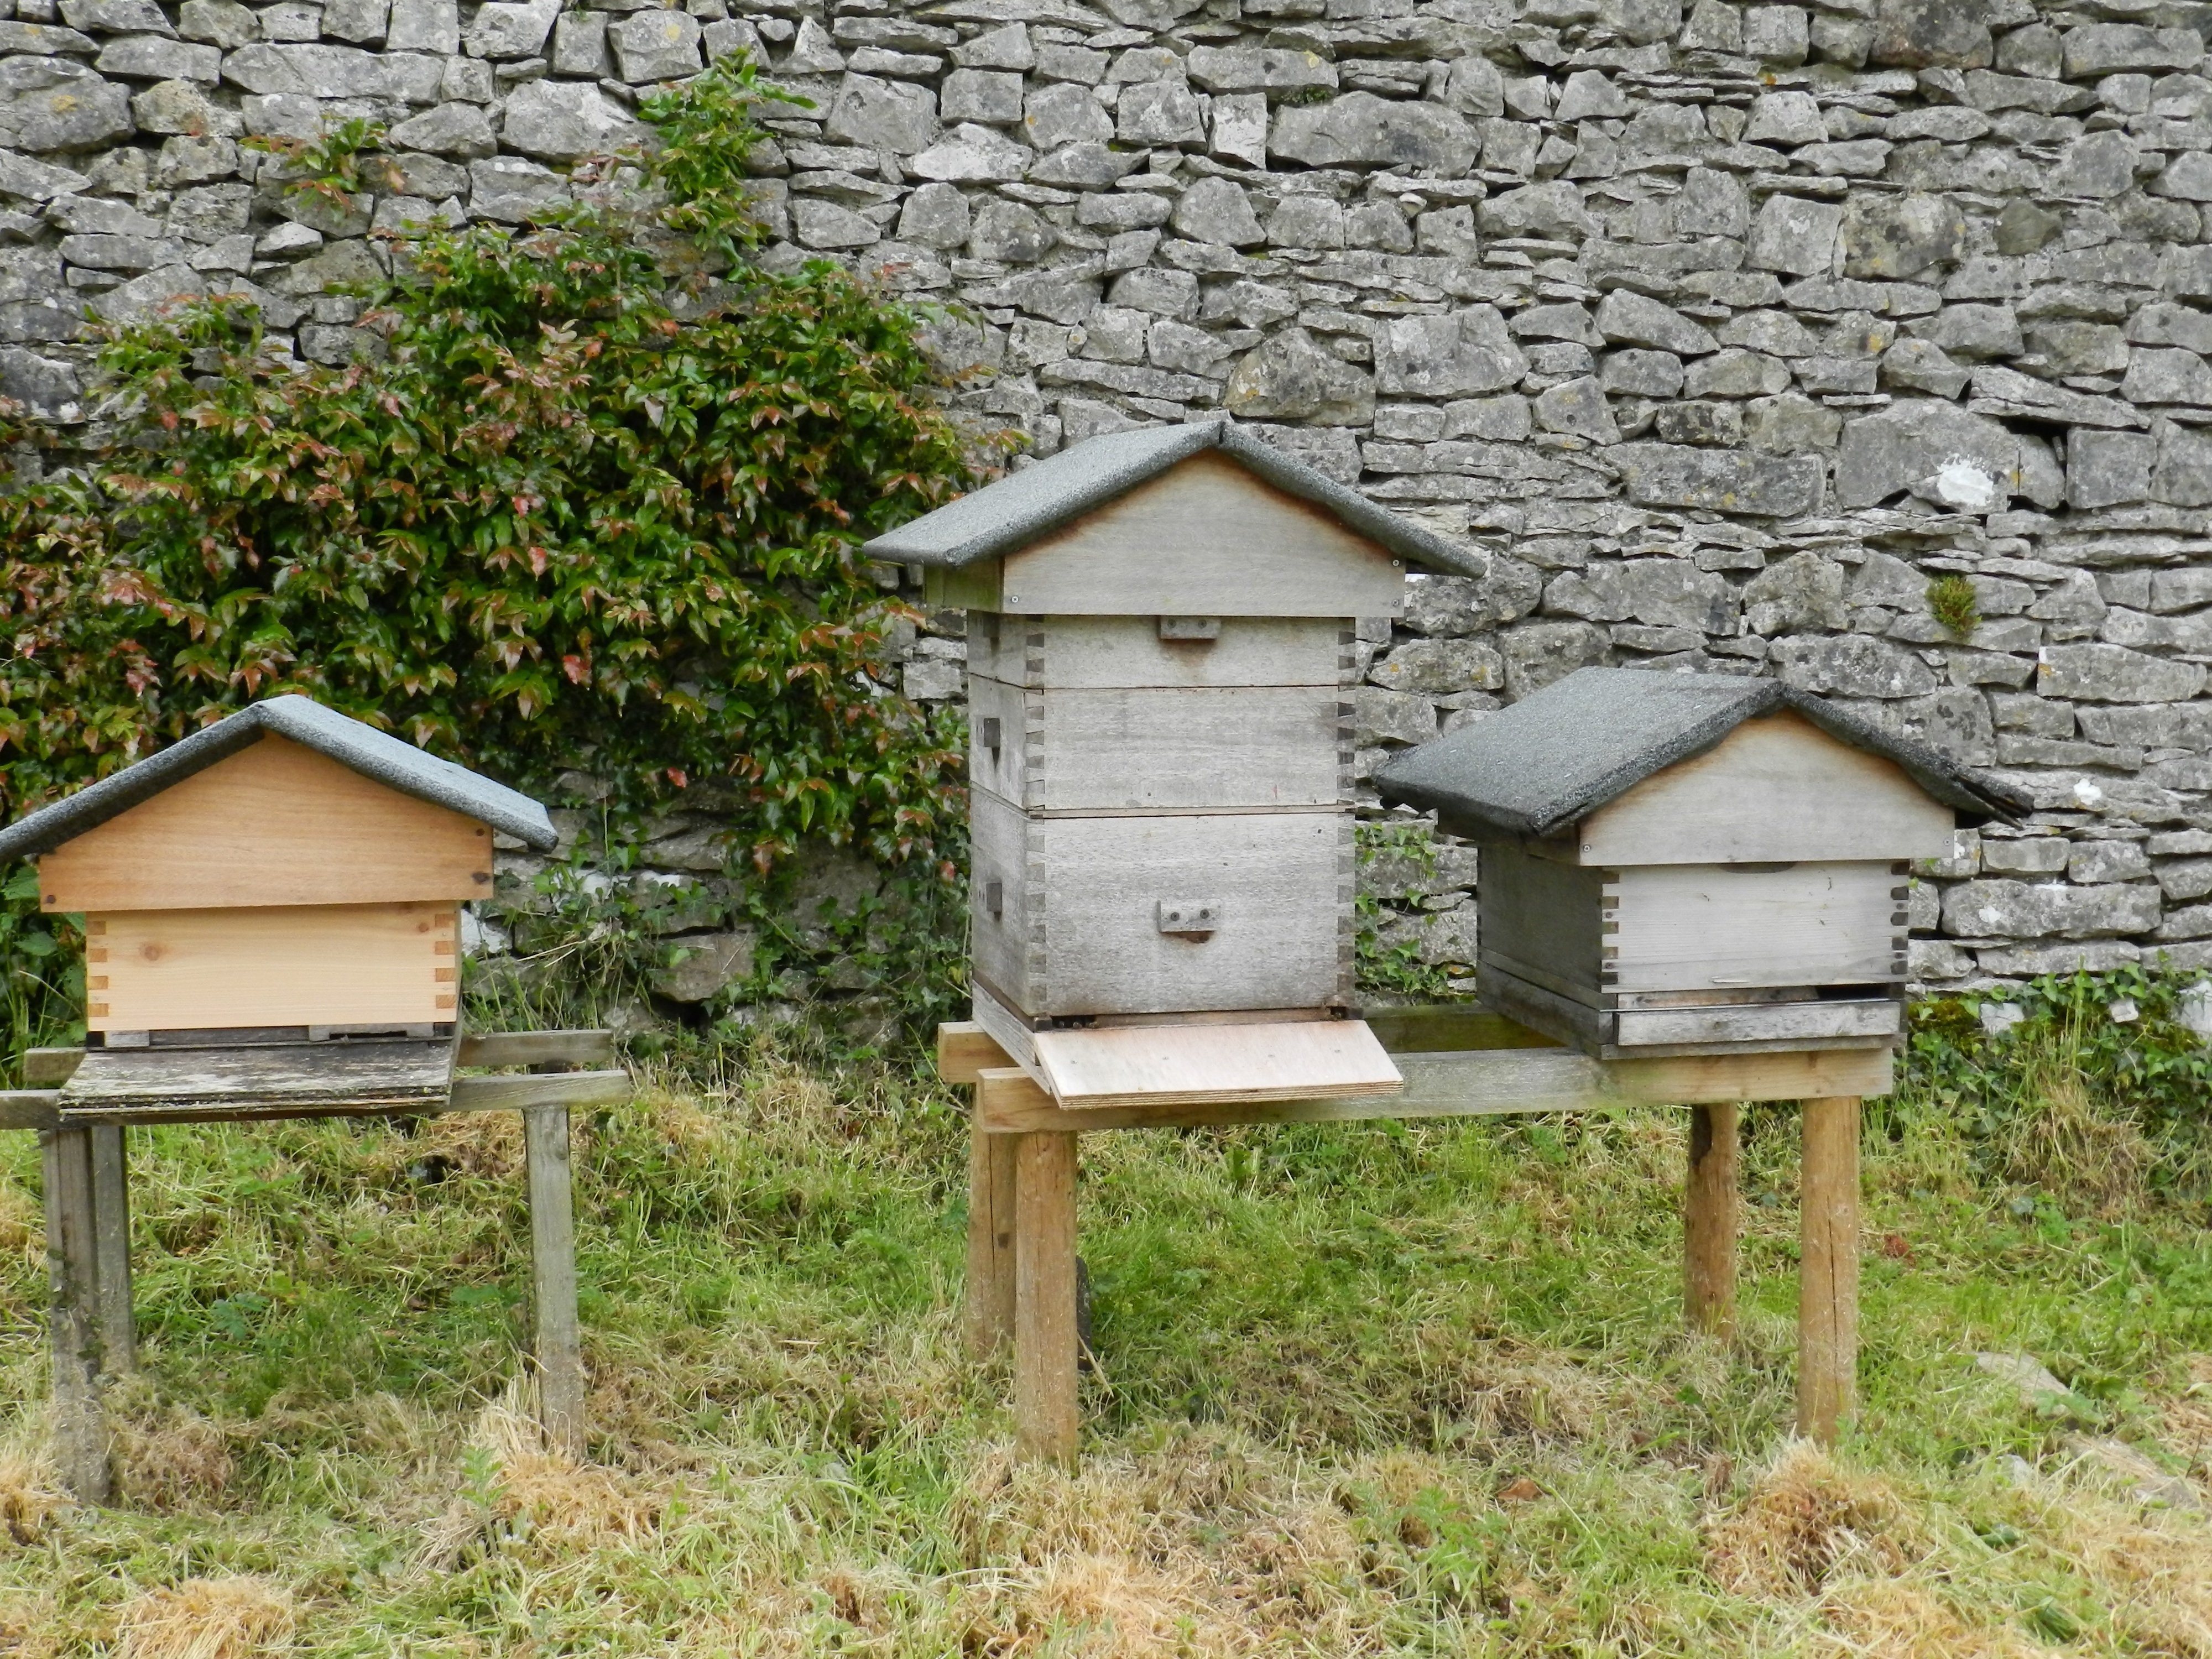
insect, agriculture, invertebrate, beekeeper, bee, beehive, pollinator, beekeeping, beehives, membrane winged insect